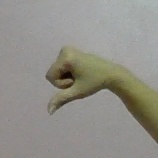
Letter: waw